Gresham F.C.

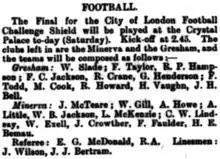
Line-ups for the 1896 City of London Challenge Shield final between Minerva and Gresham, which Minerva won 4-0

The club's colours were black jerseys with a broad scarlet stripe around waist and arms, black stockings, and black caps with a scarlet stripe.